Baduizm

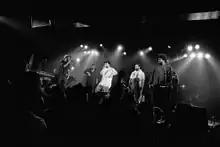
Badu collaborated with the Roots ("pictured") during the production of the album.

To focus on music full time Badu dropped out from Grambling State University. Badu then began working and touring with her cousin, Robert "Free" Bradford, during this period she recorded a 19-song demo, "Country Cousins", which attracted the attention of Kedar Massenburg. Massenburg set a recording session up with D'Angelo to record, "Your Precious Love," and eventually signed her to a record deal with Universal Records.